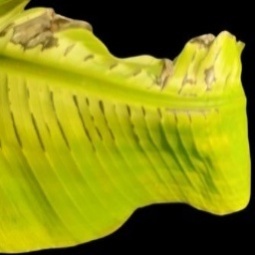
Label: Magnesium